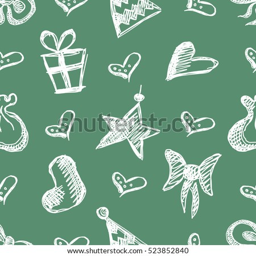
seamless vector pattern with cute hand drawn fir trees , gifts , hearts , bows , christmas toys .